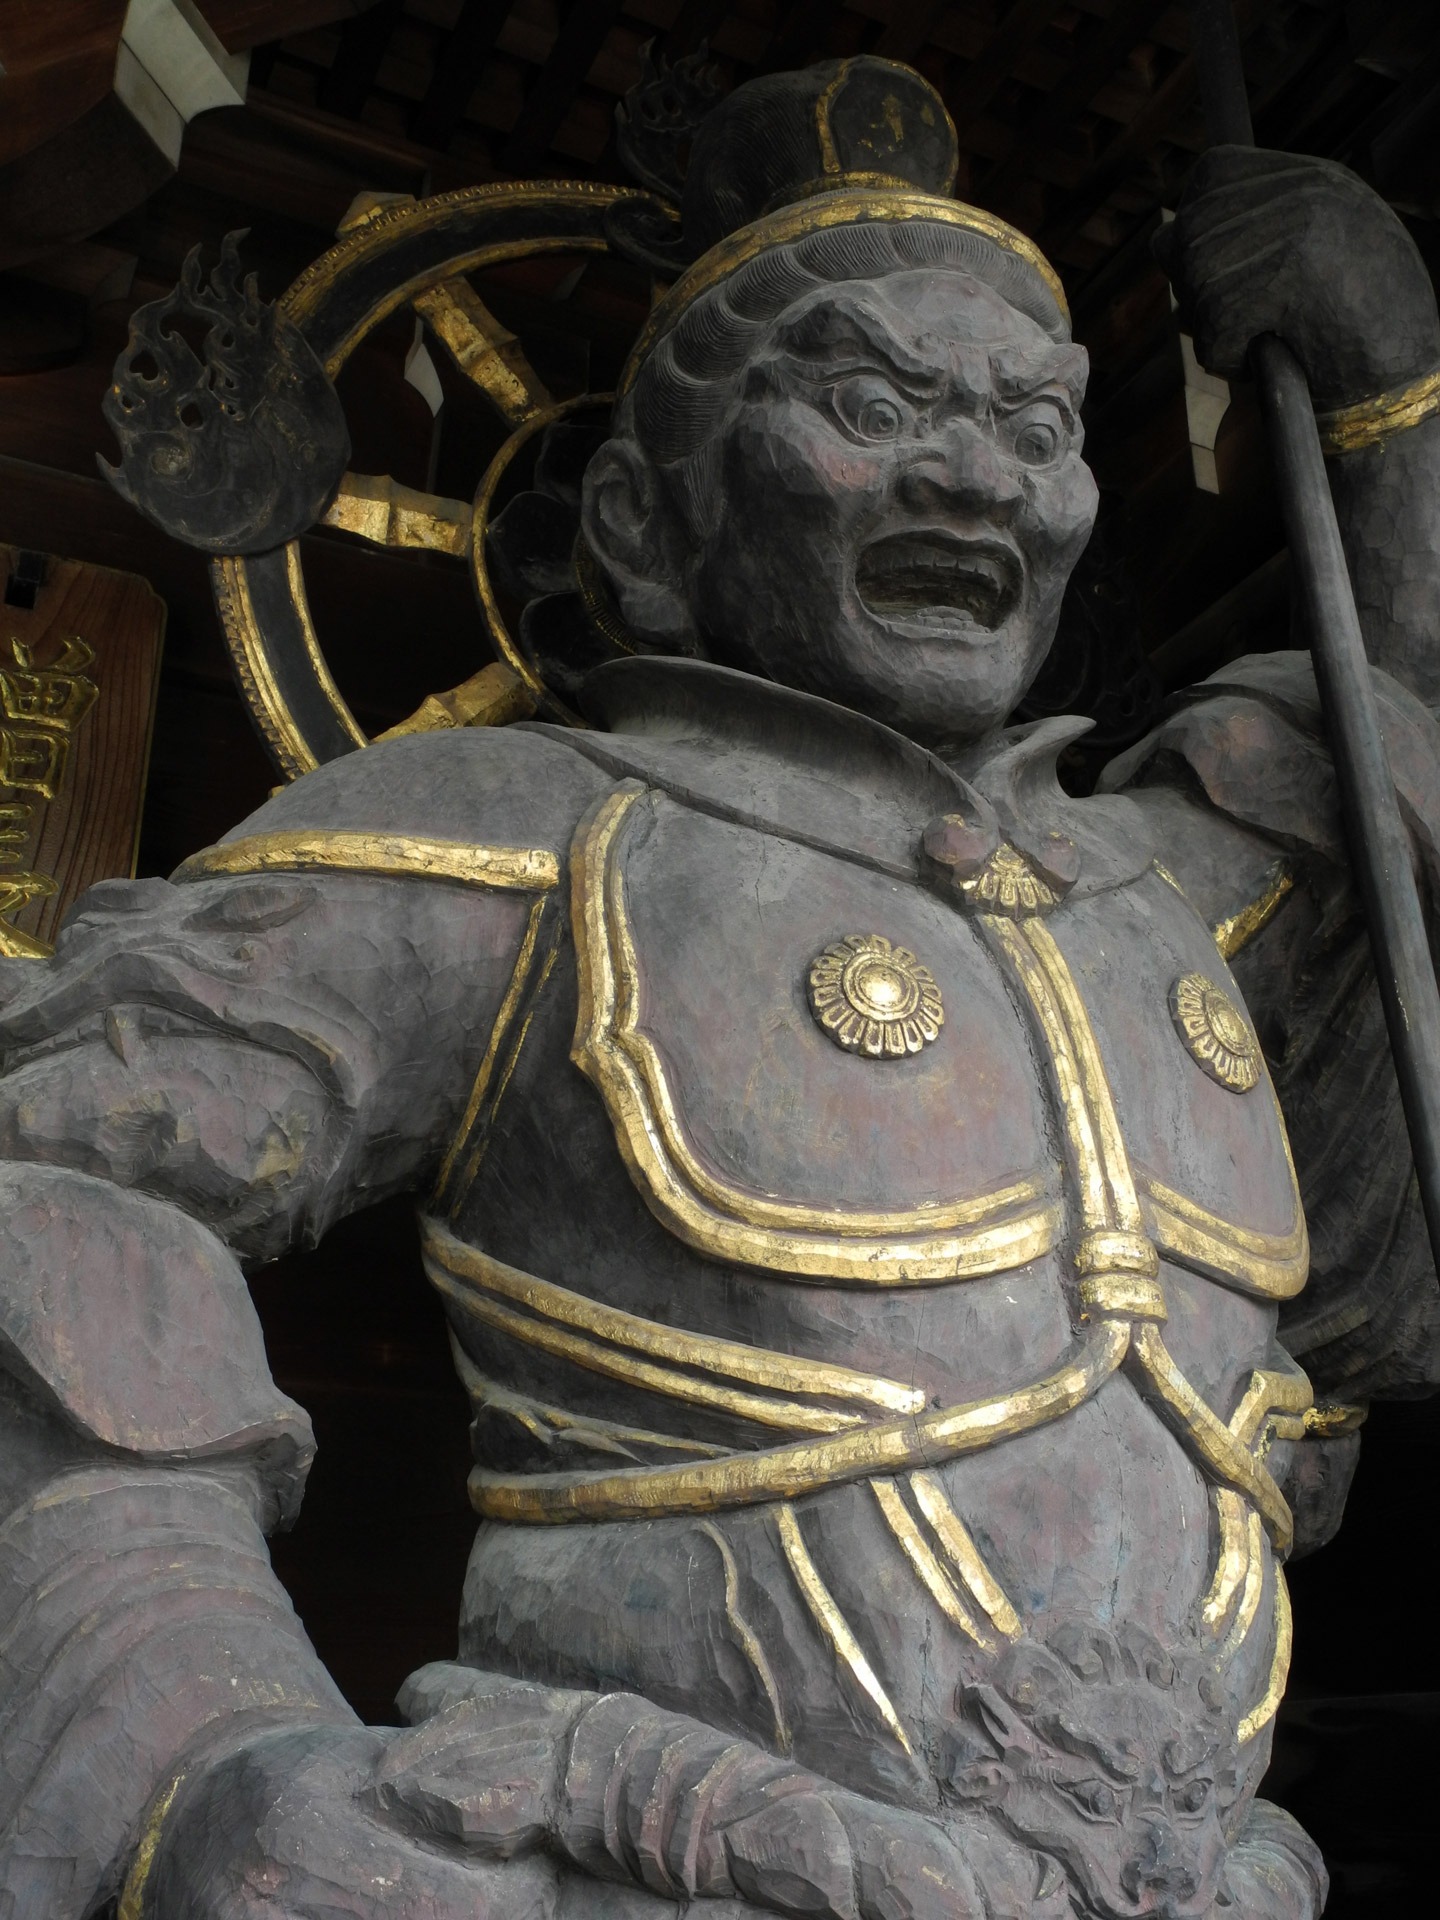
monument, statue, japan, artwork, spiritual, sculpture, religious, art, temple, woodwork, worship, carving, god, woody, warrior